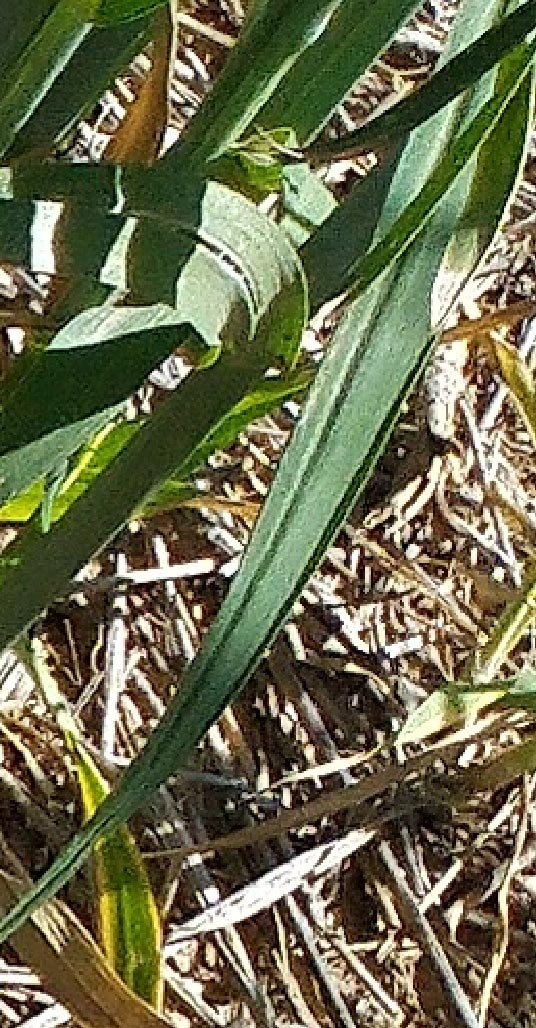
Label: Wheat___Healthy